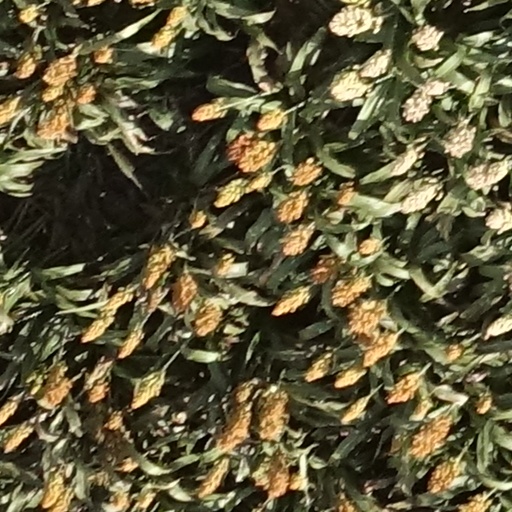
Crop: sorghum